Figari Award

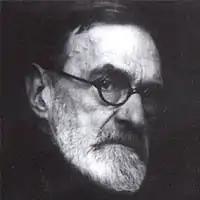
Pedro Figari

Since its 15th edition, the Figari Award has been given annually to a single artist, in recognition of his or her career and encouragement to national creation.